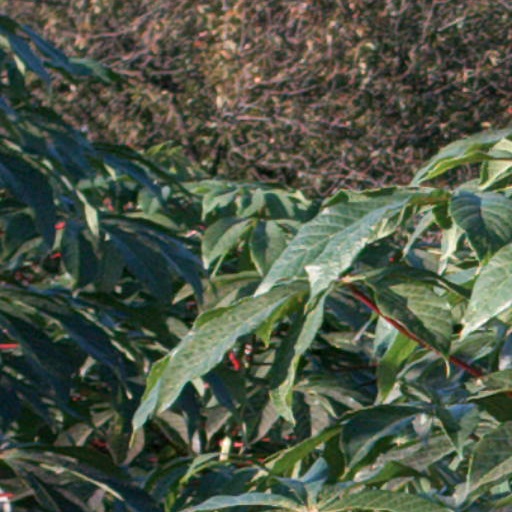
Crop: cassava